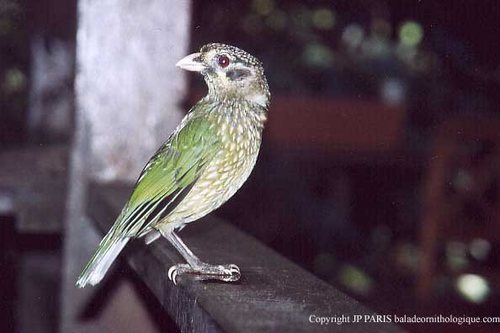
this bird has a small pointy white beak with a grey and white breast.
this bird is green and black in color with a short beak and black eye rings.
a small bird with lime colored upper wing and a whitish beak which is curved at the top.
this small bird has green and black feathers on its wings and yellow and white feathers on its body.
this small green and beige bird has black accents on the tips of it's tail feathers.
unusual coloring on this smaller bird, with a mixture of gren, black and white primaries.
this is a green bird with a white short thick beak and yellow triangular pattern on its breast and belly.
the bird has a speckled body that is brown and white and side feathers that are green in color.
this bird has wings that are green and has a white belly
this is a mostly grey and white bird with some green on its black and white wings.
Species: Spotted Catbird